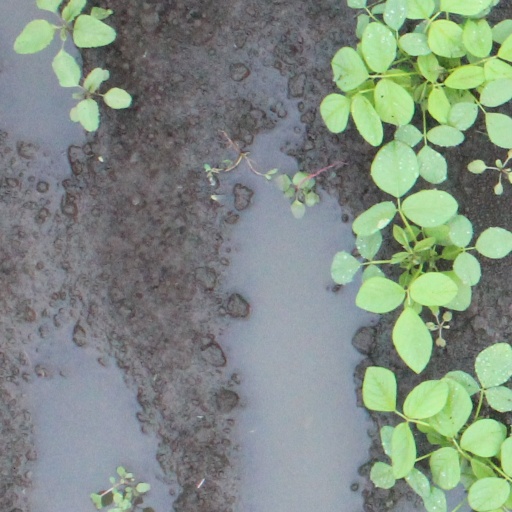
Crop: soybean